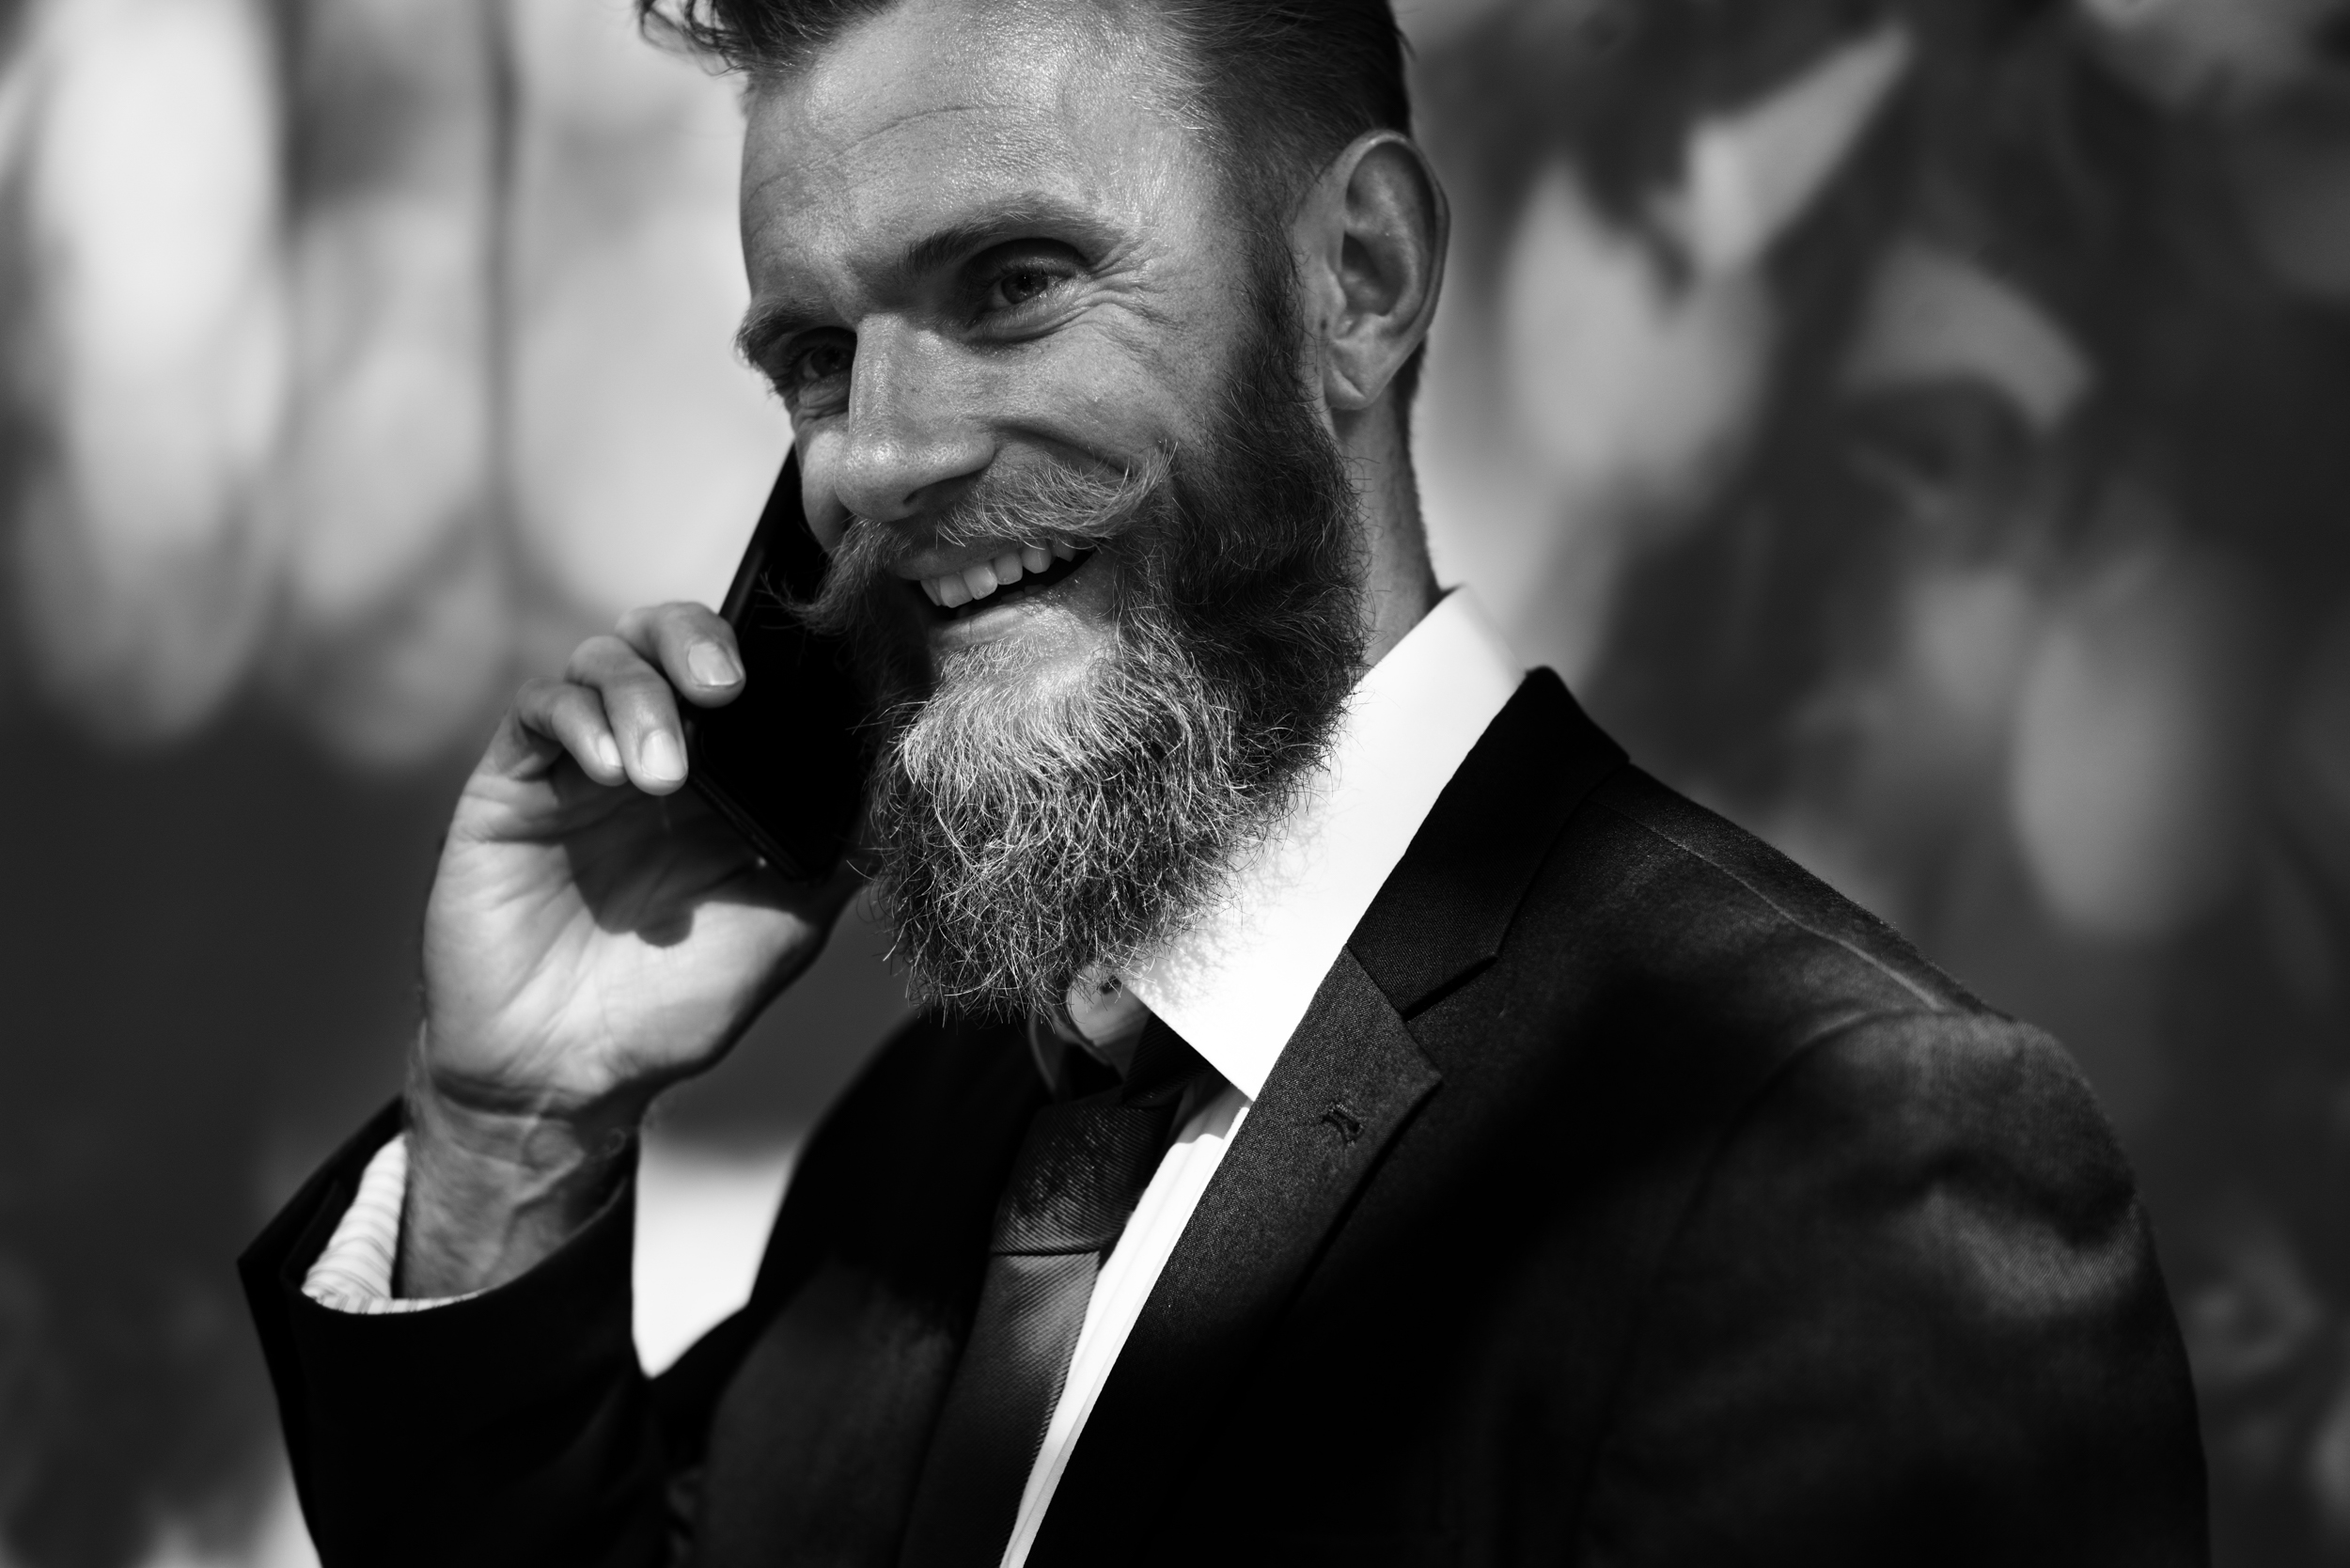
beard, business, connection, corporate, interaction, internet, man, mobile phone, networking, on the phone, online, suit, telecommunication, hair, facial hair, black, photograph, person, black and white, gentleman, male, photography, formal wear, monochrome photography, human, monochrome, smile, moustache, tuxedo